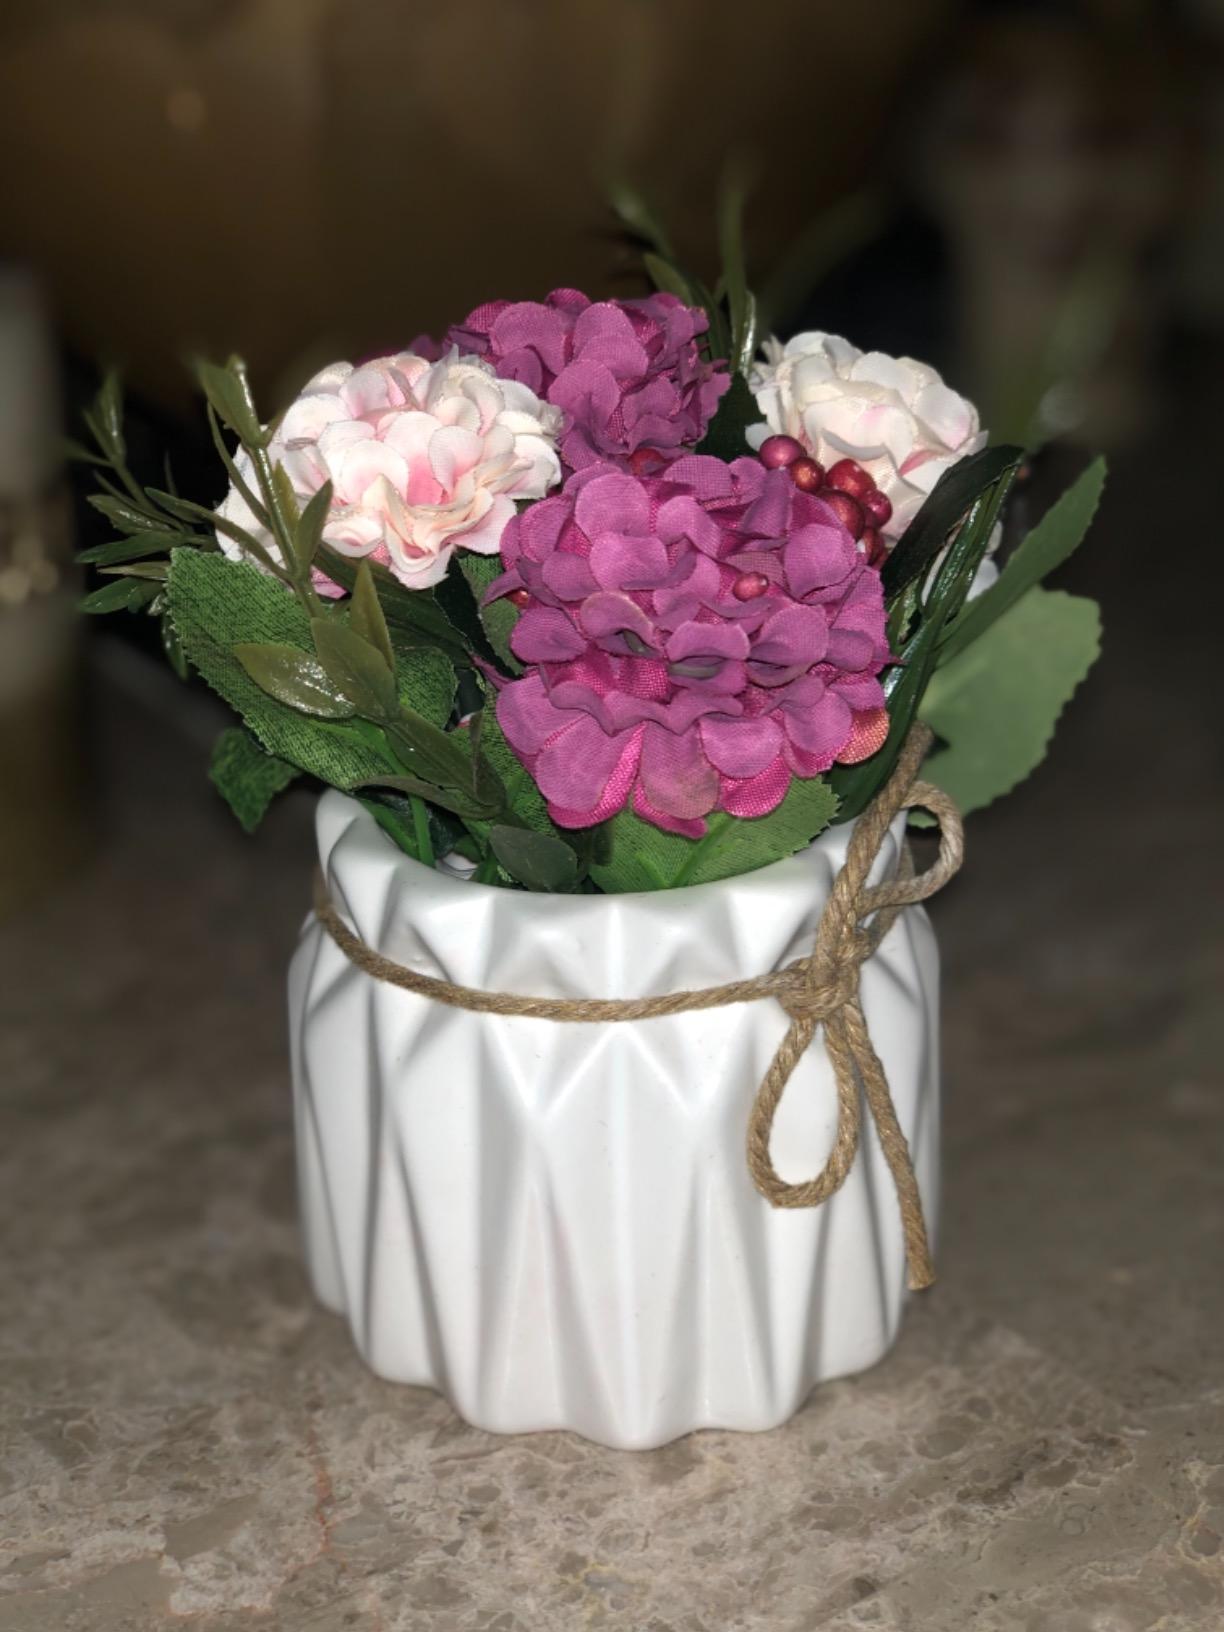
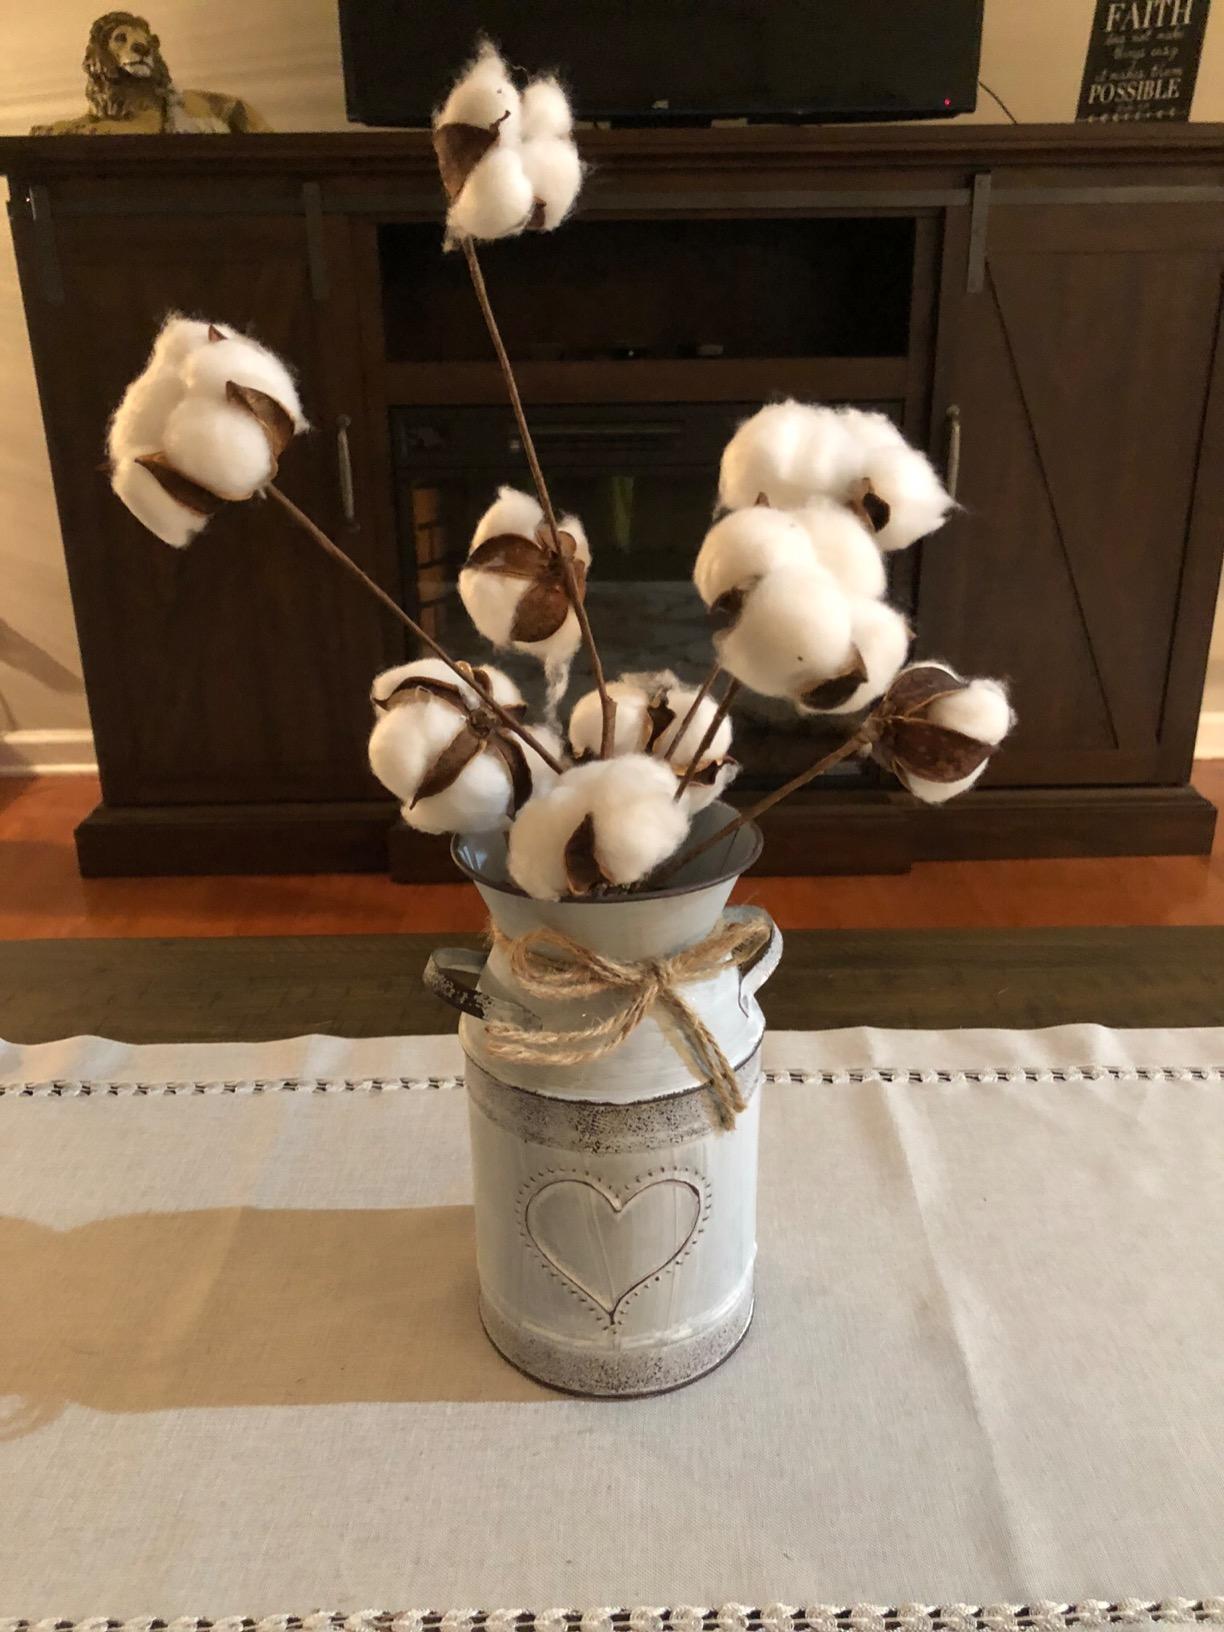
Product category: vase
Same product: no